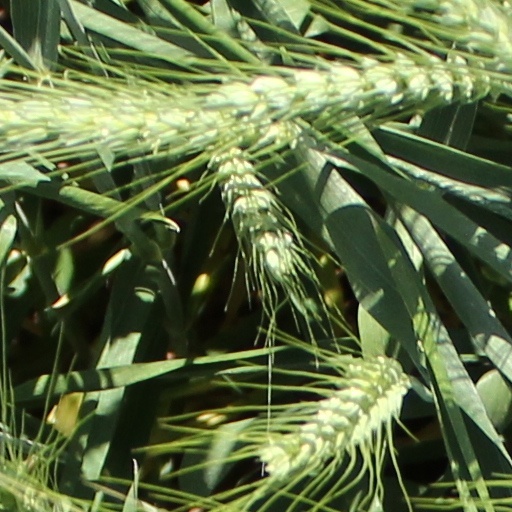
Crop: wheat